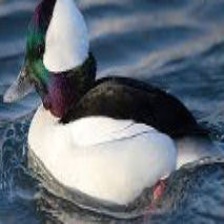
Species: BUFFLEHEAD
Scientific name: BUCEPHALA ALBEOLA
ImageNet parent category: drake